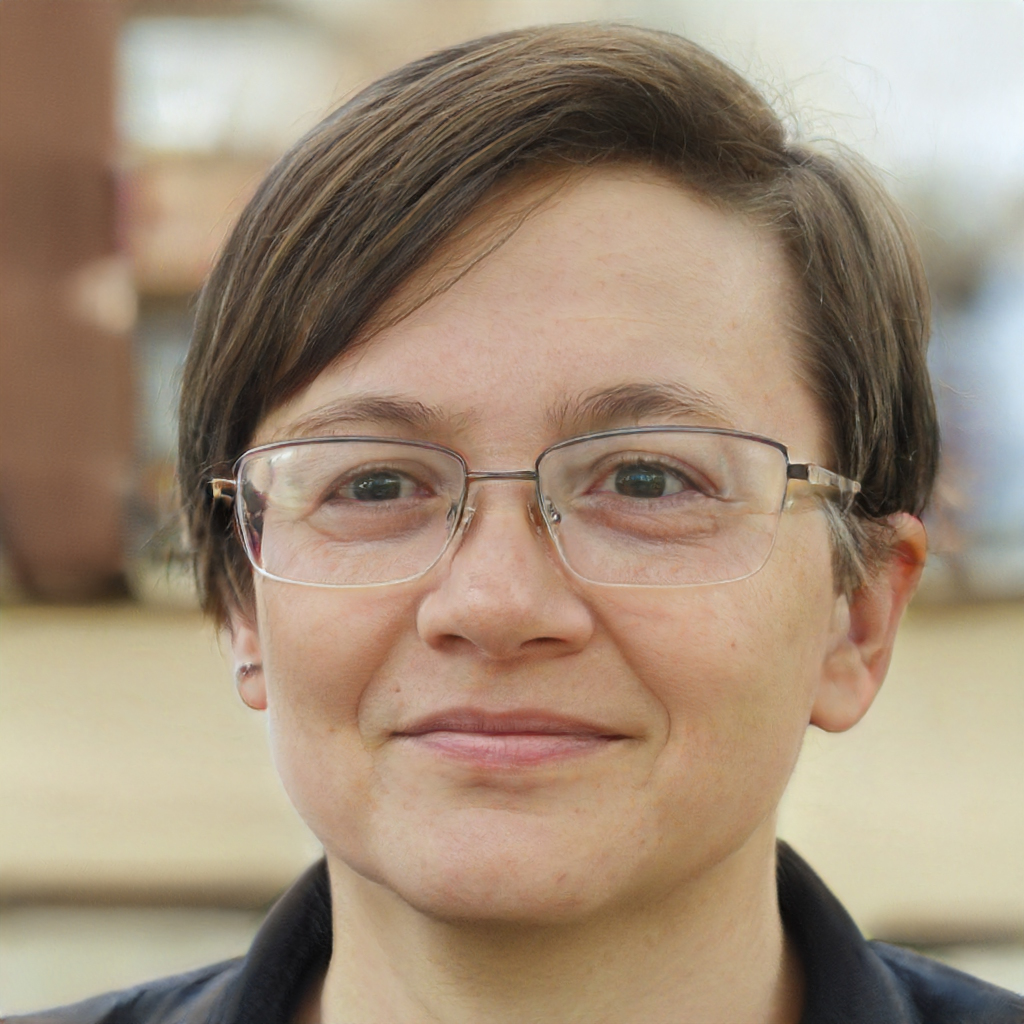
Label: Colored